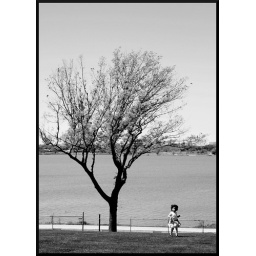
A lil girl by the tree